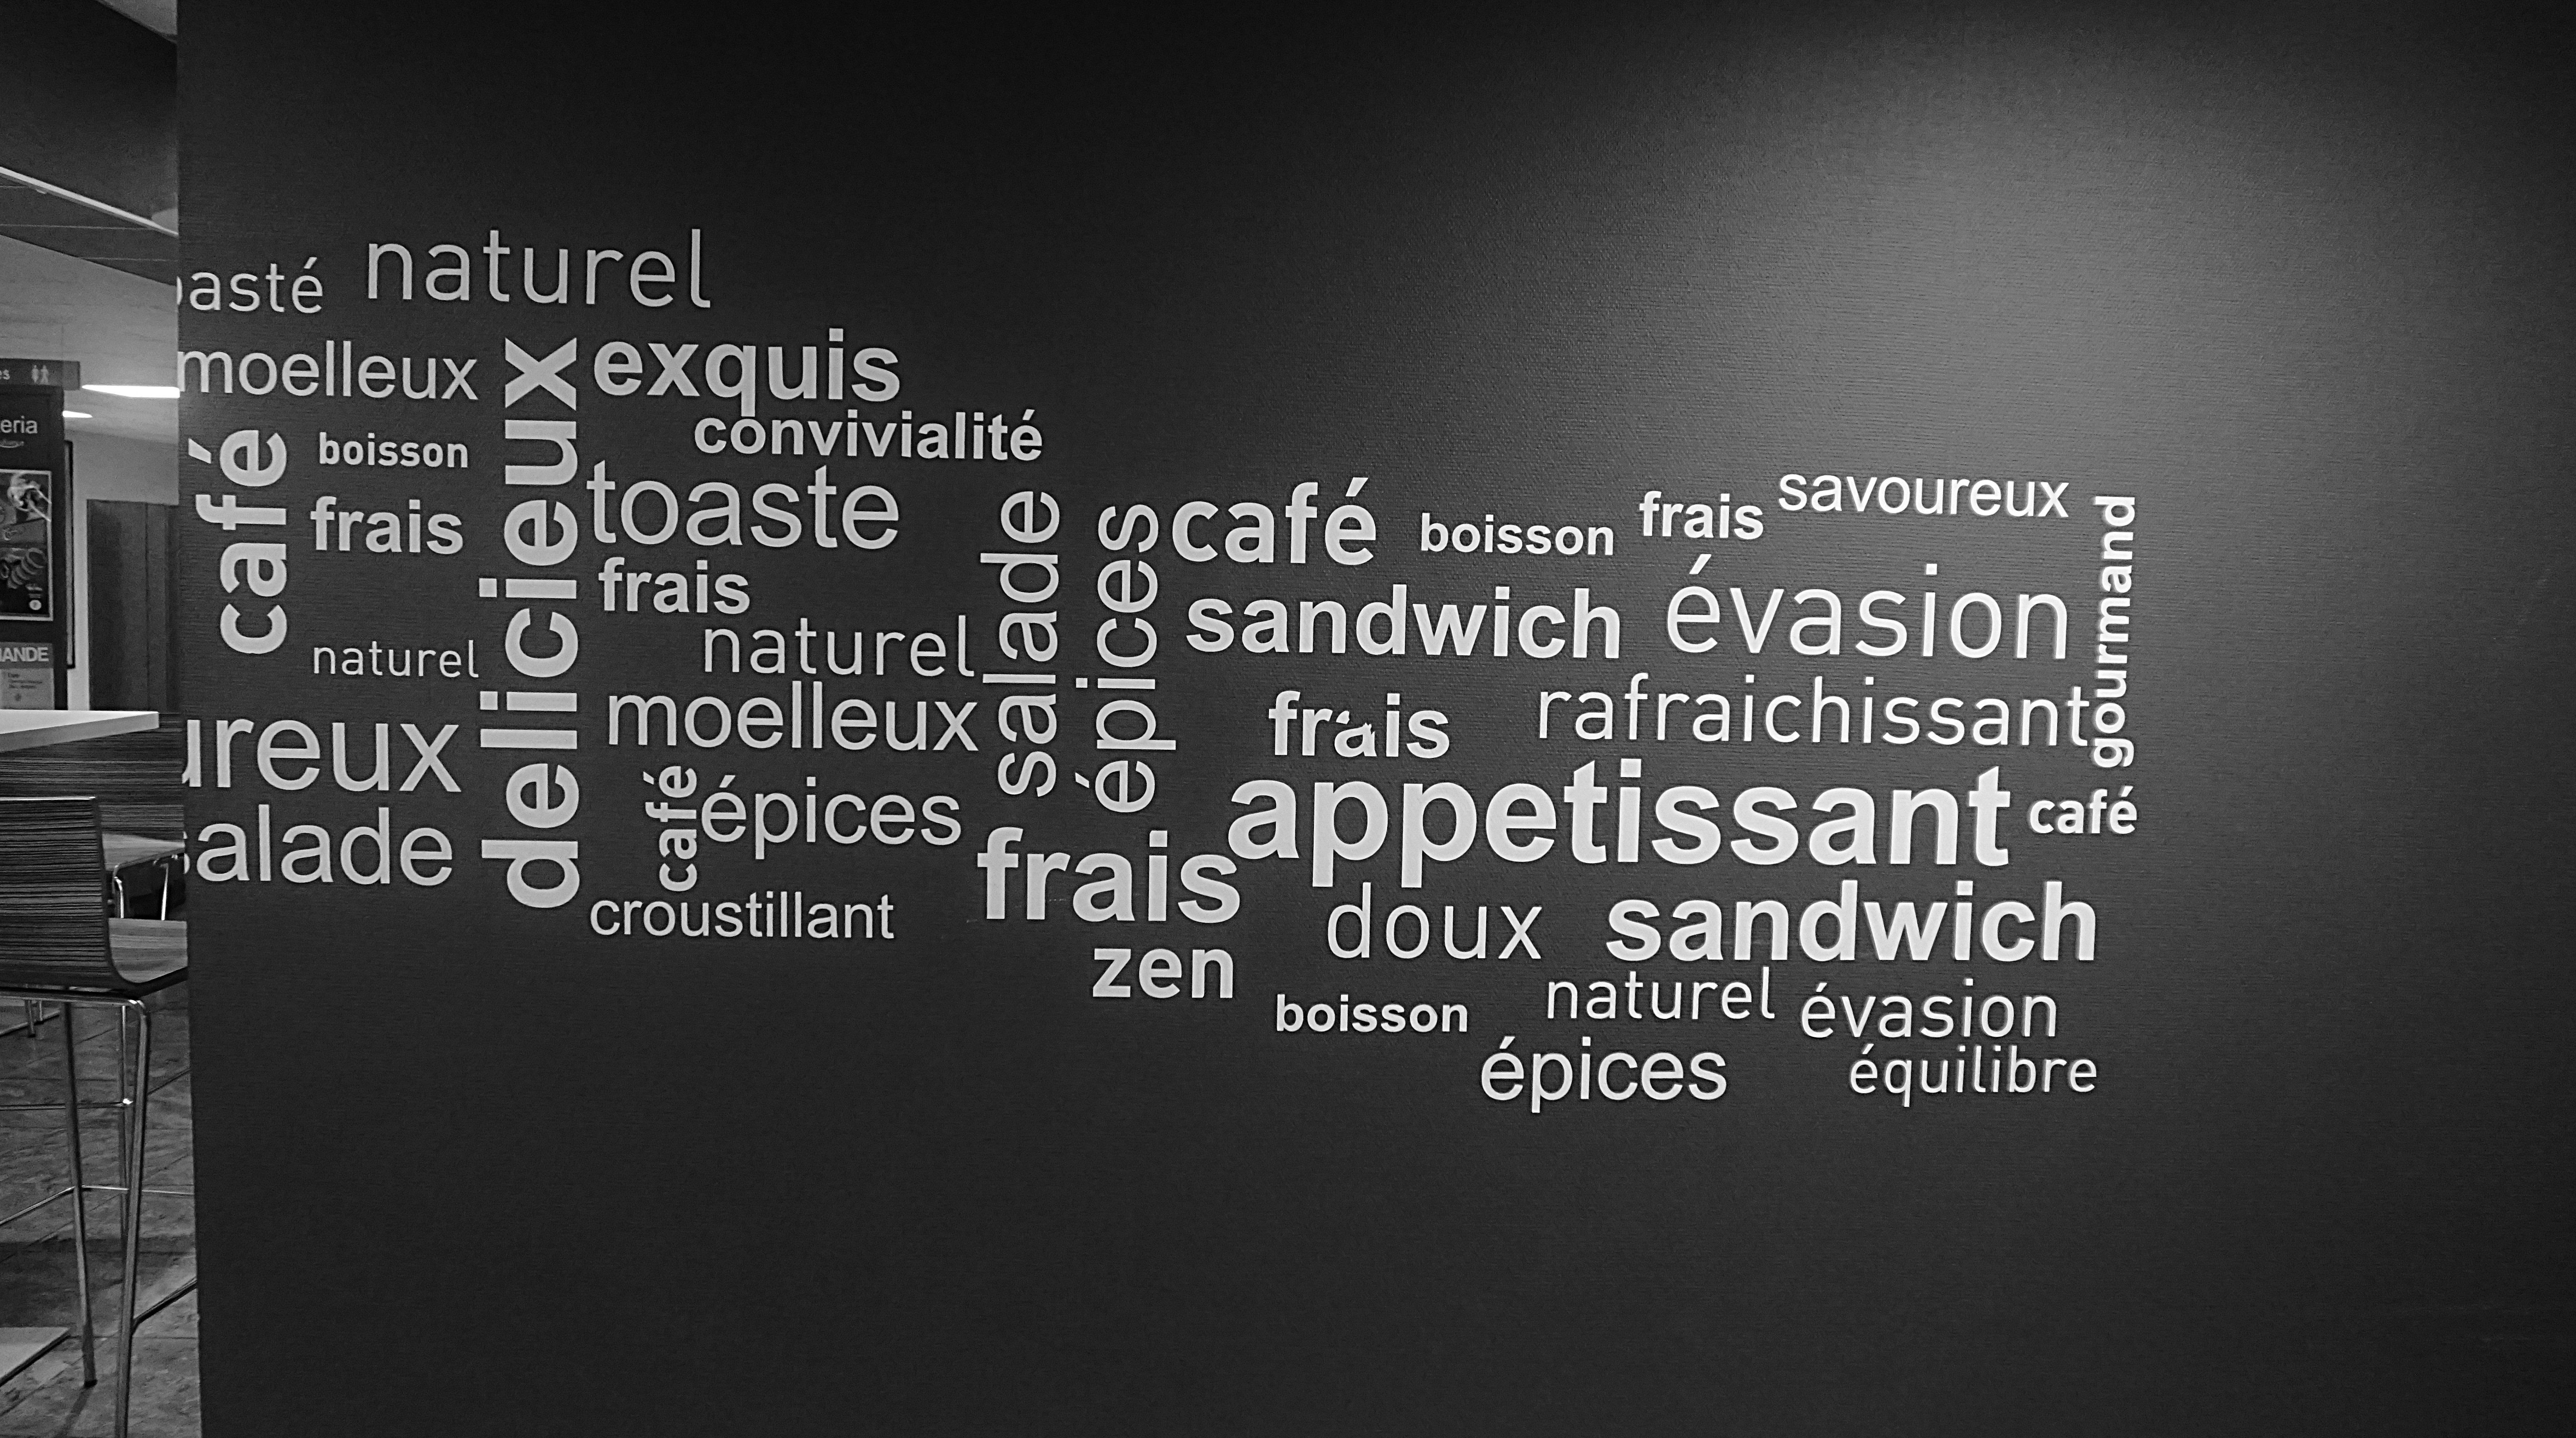
black and white, number, wall, brand, font, design, text, image, presentation, screenshot, monochrome photography